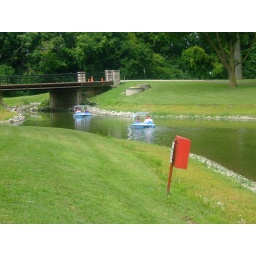
Paddle boats on the old river at Old River Park in Dayton, OH